Lord-Dane House

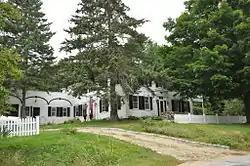

The Lord-Dane House is a historic house in Alfred, York County, Maine. Built in about 1803 as a country retreat for a ship's captain, it is a high-quality example of Federal architecture in a rural context. The house was added to the National Register of Historic Places in 1992.